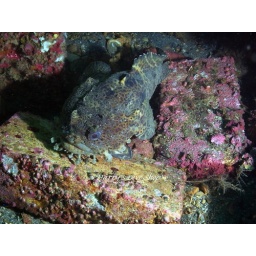
Common toadfish are seemingly everywhere in Florida waters. They are also known as oyster fish and rock fish.